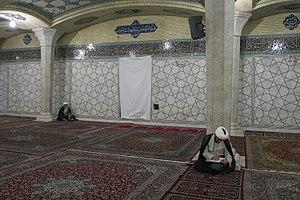
Le clergé est le terme qui désigne les différentes institutions d'une religion. Italiano: Il clero è quella parte di fedeli che, nell'ambito di una religione, ha un ruolo distinto e spesso direttivo o anche semplicemente retribuito. Bahasa Indonesia: Rohaniwan atau Rohaniman atau salah dieja di Indonesia sebagai Rohaniawan adalah istilah umum yang terus-menerus dipakai dan dipergunakan untuk menggambarkan kedudukan kepemimpinan resmi dalam suatu agama tertentu terutama bagi agama Protestan dan gereja Katolik Roma. Svenska: Prästerskapet (klerkeri[1]) utgörs av en religions eller ett samfunds präster. Türkçe: Ruhban sınıfı, başta Hristiyanlık olmak üzere belirli bir din bünyesinde din adamlığını meslek olarak icra eden tüm kişiler. Srpskohrvatski / српскохрватски: Kler ili klir je jedan od naziva za sveštenstvo. Član klera naziva se klerik. Русский: Духове́нство — собирательный термин для обозначения общественного сословия, лиц или социальной группы, состоящей из профессиональных служителей культа той или иной религии. Română: Clerul este un termen generic ce desemnează ierarhia formală dintr-o anumită religie. Português: Clero (do grego κληρος, transl. klêros) , designa o conjunto de sacerdotes (ou clérigos ou ainda ministros sagrados) responsáveis por um culto religioso. Polski: Duchowieństwo, in. kler (łac. clerus, z gr. kléros) – ogół duchownych danego Kościoła lub wspólnoty religijnej. 日本語: 聖職者（せいしょくしゃ、希: κλῆρος、羅: clerus、英: clergy, cleric）とは、宗教上の聖職に就いている人 。 Norsk bokmål: Presteskap, geistlighet, kleresi, Clericus eller Clerus er en betegnelse på det formelle lederskapet innenfor en religion, spesielt innen kristendommen.